Leos Moskos

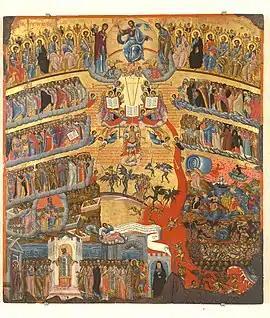
Kavertzas Last Judgment 1640-41

In the Moskos, Jesus is located at the same place. There are circles of Angles. The Virgin is to the left of Jesus. The Twelve Apostles are further from the center. They are under the angelic hierarchy. Music is also part of the scene. Under Jesus, some of the Angles are holding instruments. There is an angle holding the Holy Towel. Clearly, in the Moskos, there is a distinction between the damned and the chosen. All of the damned people are naked. At the lower-left corner are the chosen clergy, nobles. In the center an angle over stands at the entrance of the lava or doorway to hell.